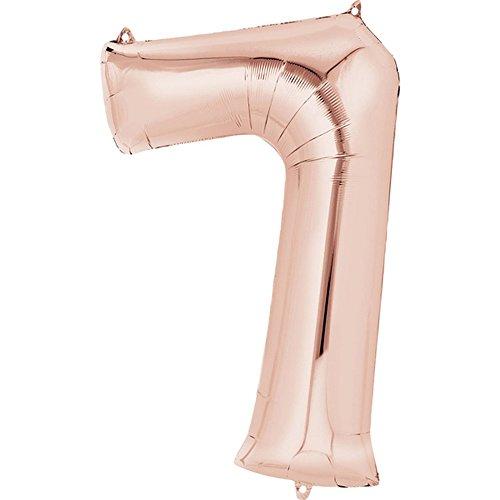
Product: ANAGRAM INTERNATIONAL 95826 Foil Balloon, 34", Rosegold
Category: Toys & Games | Party Supplies | Balloons
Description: Great Condition.
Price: $6.28